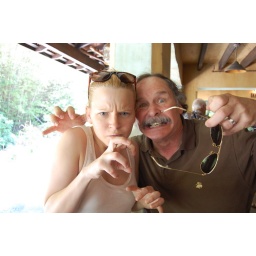
Act like a tiger or lion (passing the time in line)